Jeanne Duval

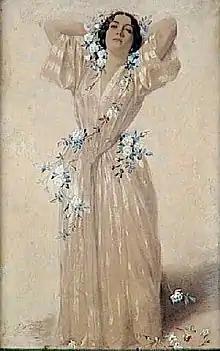
Apollonie Sabatier drawn by Vincent Vidal

In 1840, Duval once again performed in "Le Système de mon oncle". In 1842, Charles Baudelaire first saw Duval in a performance at the Théâtre du Panthéon. Baudelaire, captivated by Duval's charm, sent her flowers and requested a visit at her pleasure.